Freeport, New York

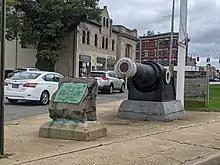
Trubia Rifles & Dedication Plaque

By 1937, Freeport's population exceeded 20,000, and it was the largest village in Nassau County. After World War II the village became a bedroom community for New York City. The separation between the two eras was marked by a fire that destroyed the Shorecrest Hotel (originally the Crystal Lake Hotel) on January 14, 1958. During the 1950s local merchants resisted building any shopping malls in the village and subsequently suffered a great loss of business when large malls were built in communities in the central part of Long Island.